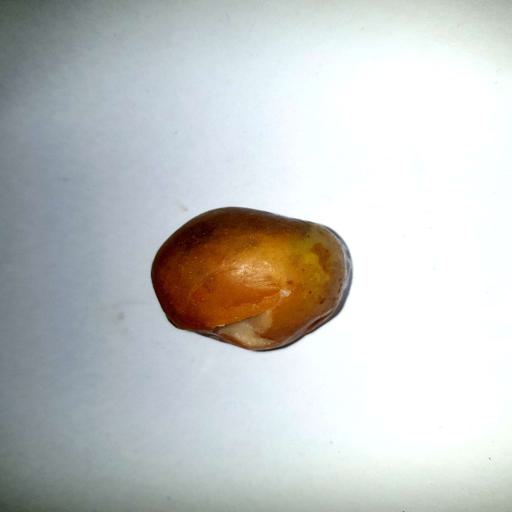
Label: bruised